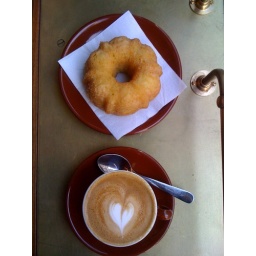
1st bad Stumptown macchiato saved by awesome blood orange olive oil cake